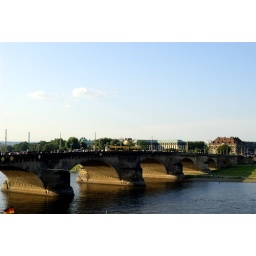
A bridge crossing the river Elbe in Dresden...